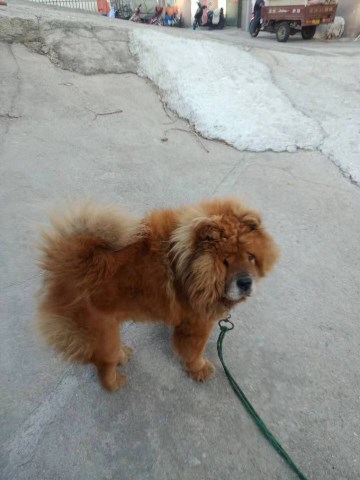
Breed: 329-n000119-chow